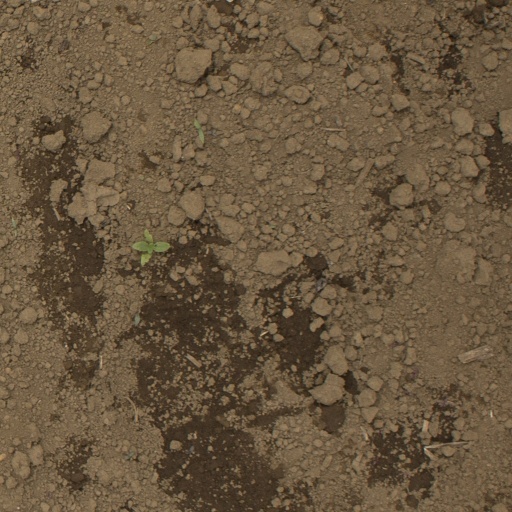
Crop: Jerusalem artichoke